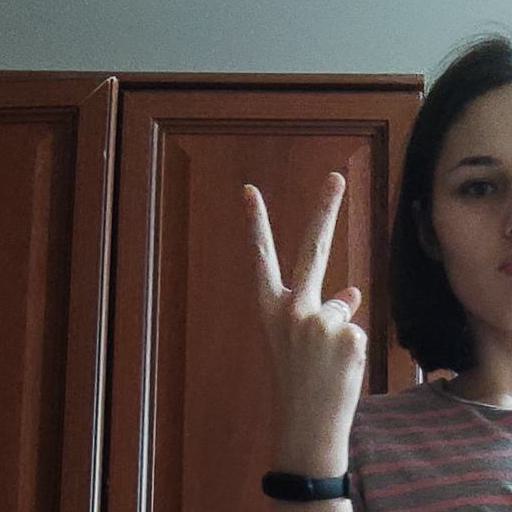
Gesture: peace_inverted